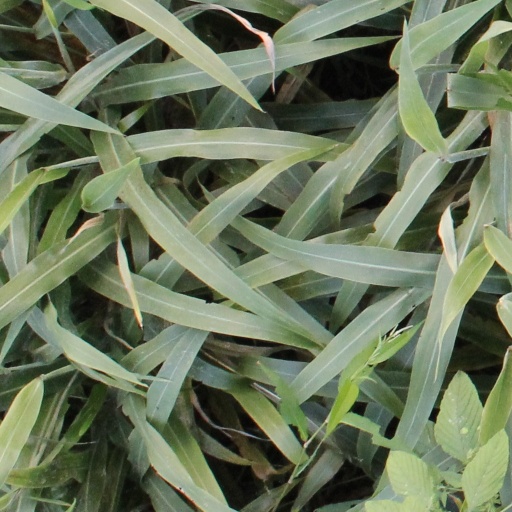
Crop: sorghum